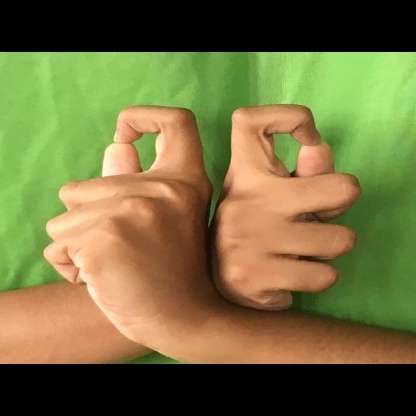
Mudra: Berunda